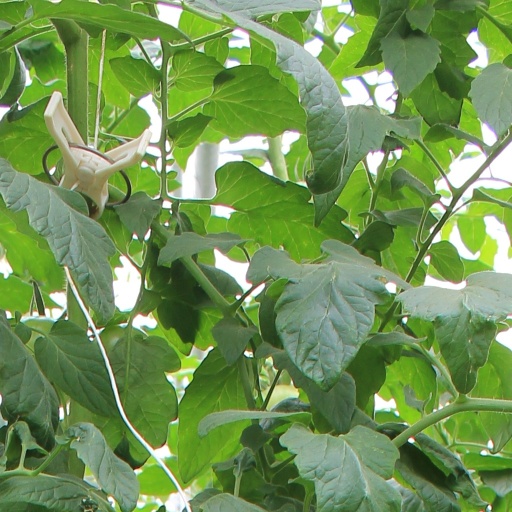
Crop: tomato